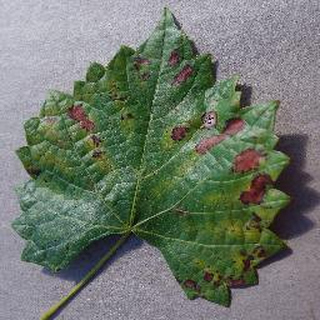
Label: grape_esca_black_measles